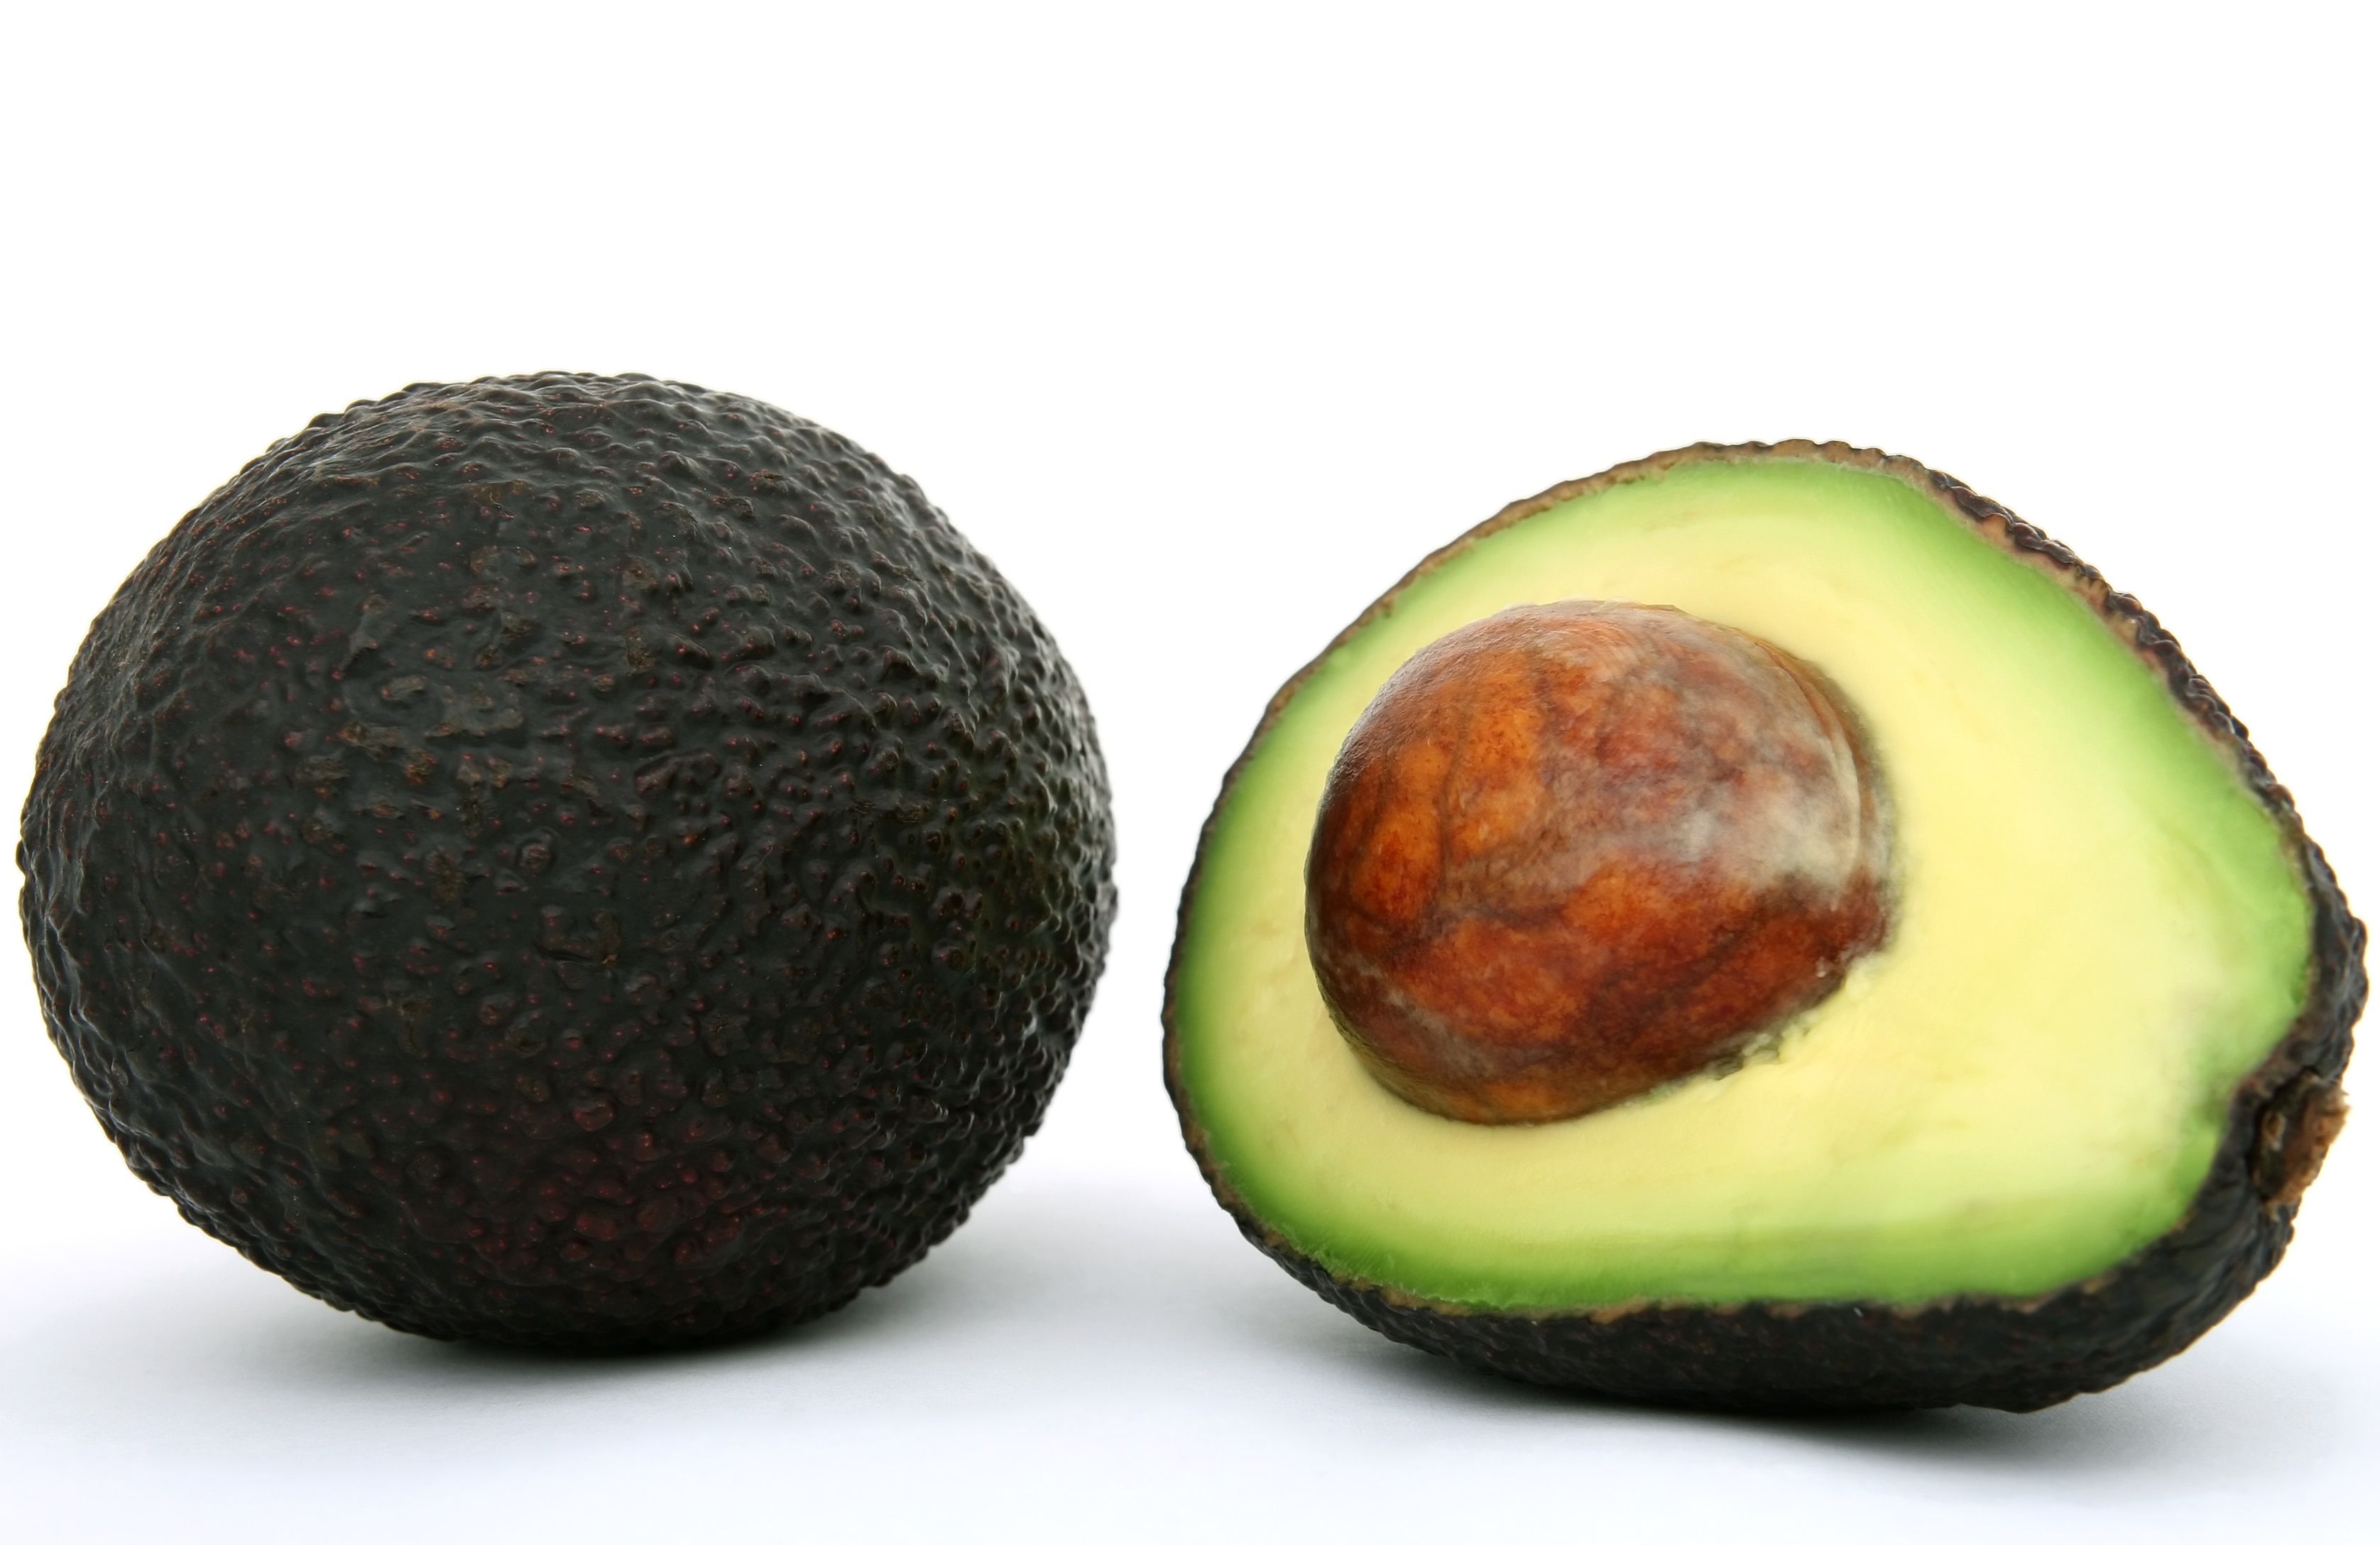
plant, fruit, food, green, cooking, produce, tropical, natural, fresh, weight, colorful, yellow, groceries, avocado, pear, healthy, lunch, cuisine, delicious, health, cookery, calories, coconut, vitamin, seeds, garnish, nutrition, vegetables, dinner, supermarket, good, slim, core, loss, catering, diet, organic, ingredients, picked, pip, dieting, slimming, appetite, nourishing, avo, wholesome, avacado